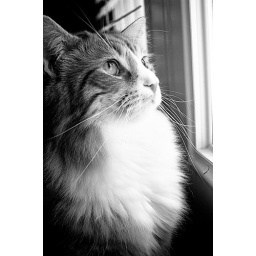
Phil in black and white